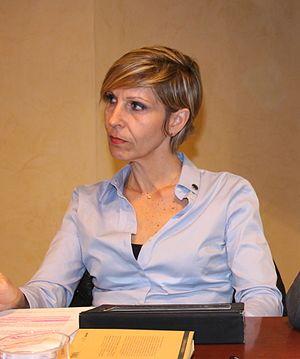
Beatriz Basterrechea, née le 14 novembre 1966 à Madrid, est une femme politique espagnole indépendante.